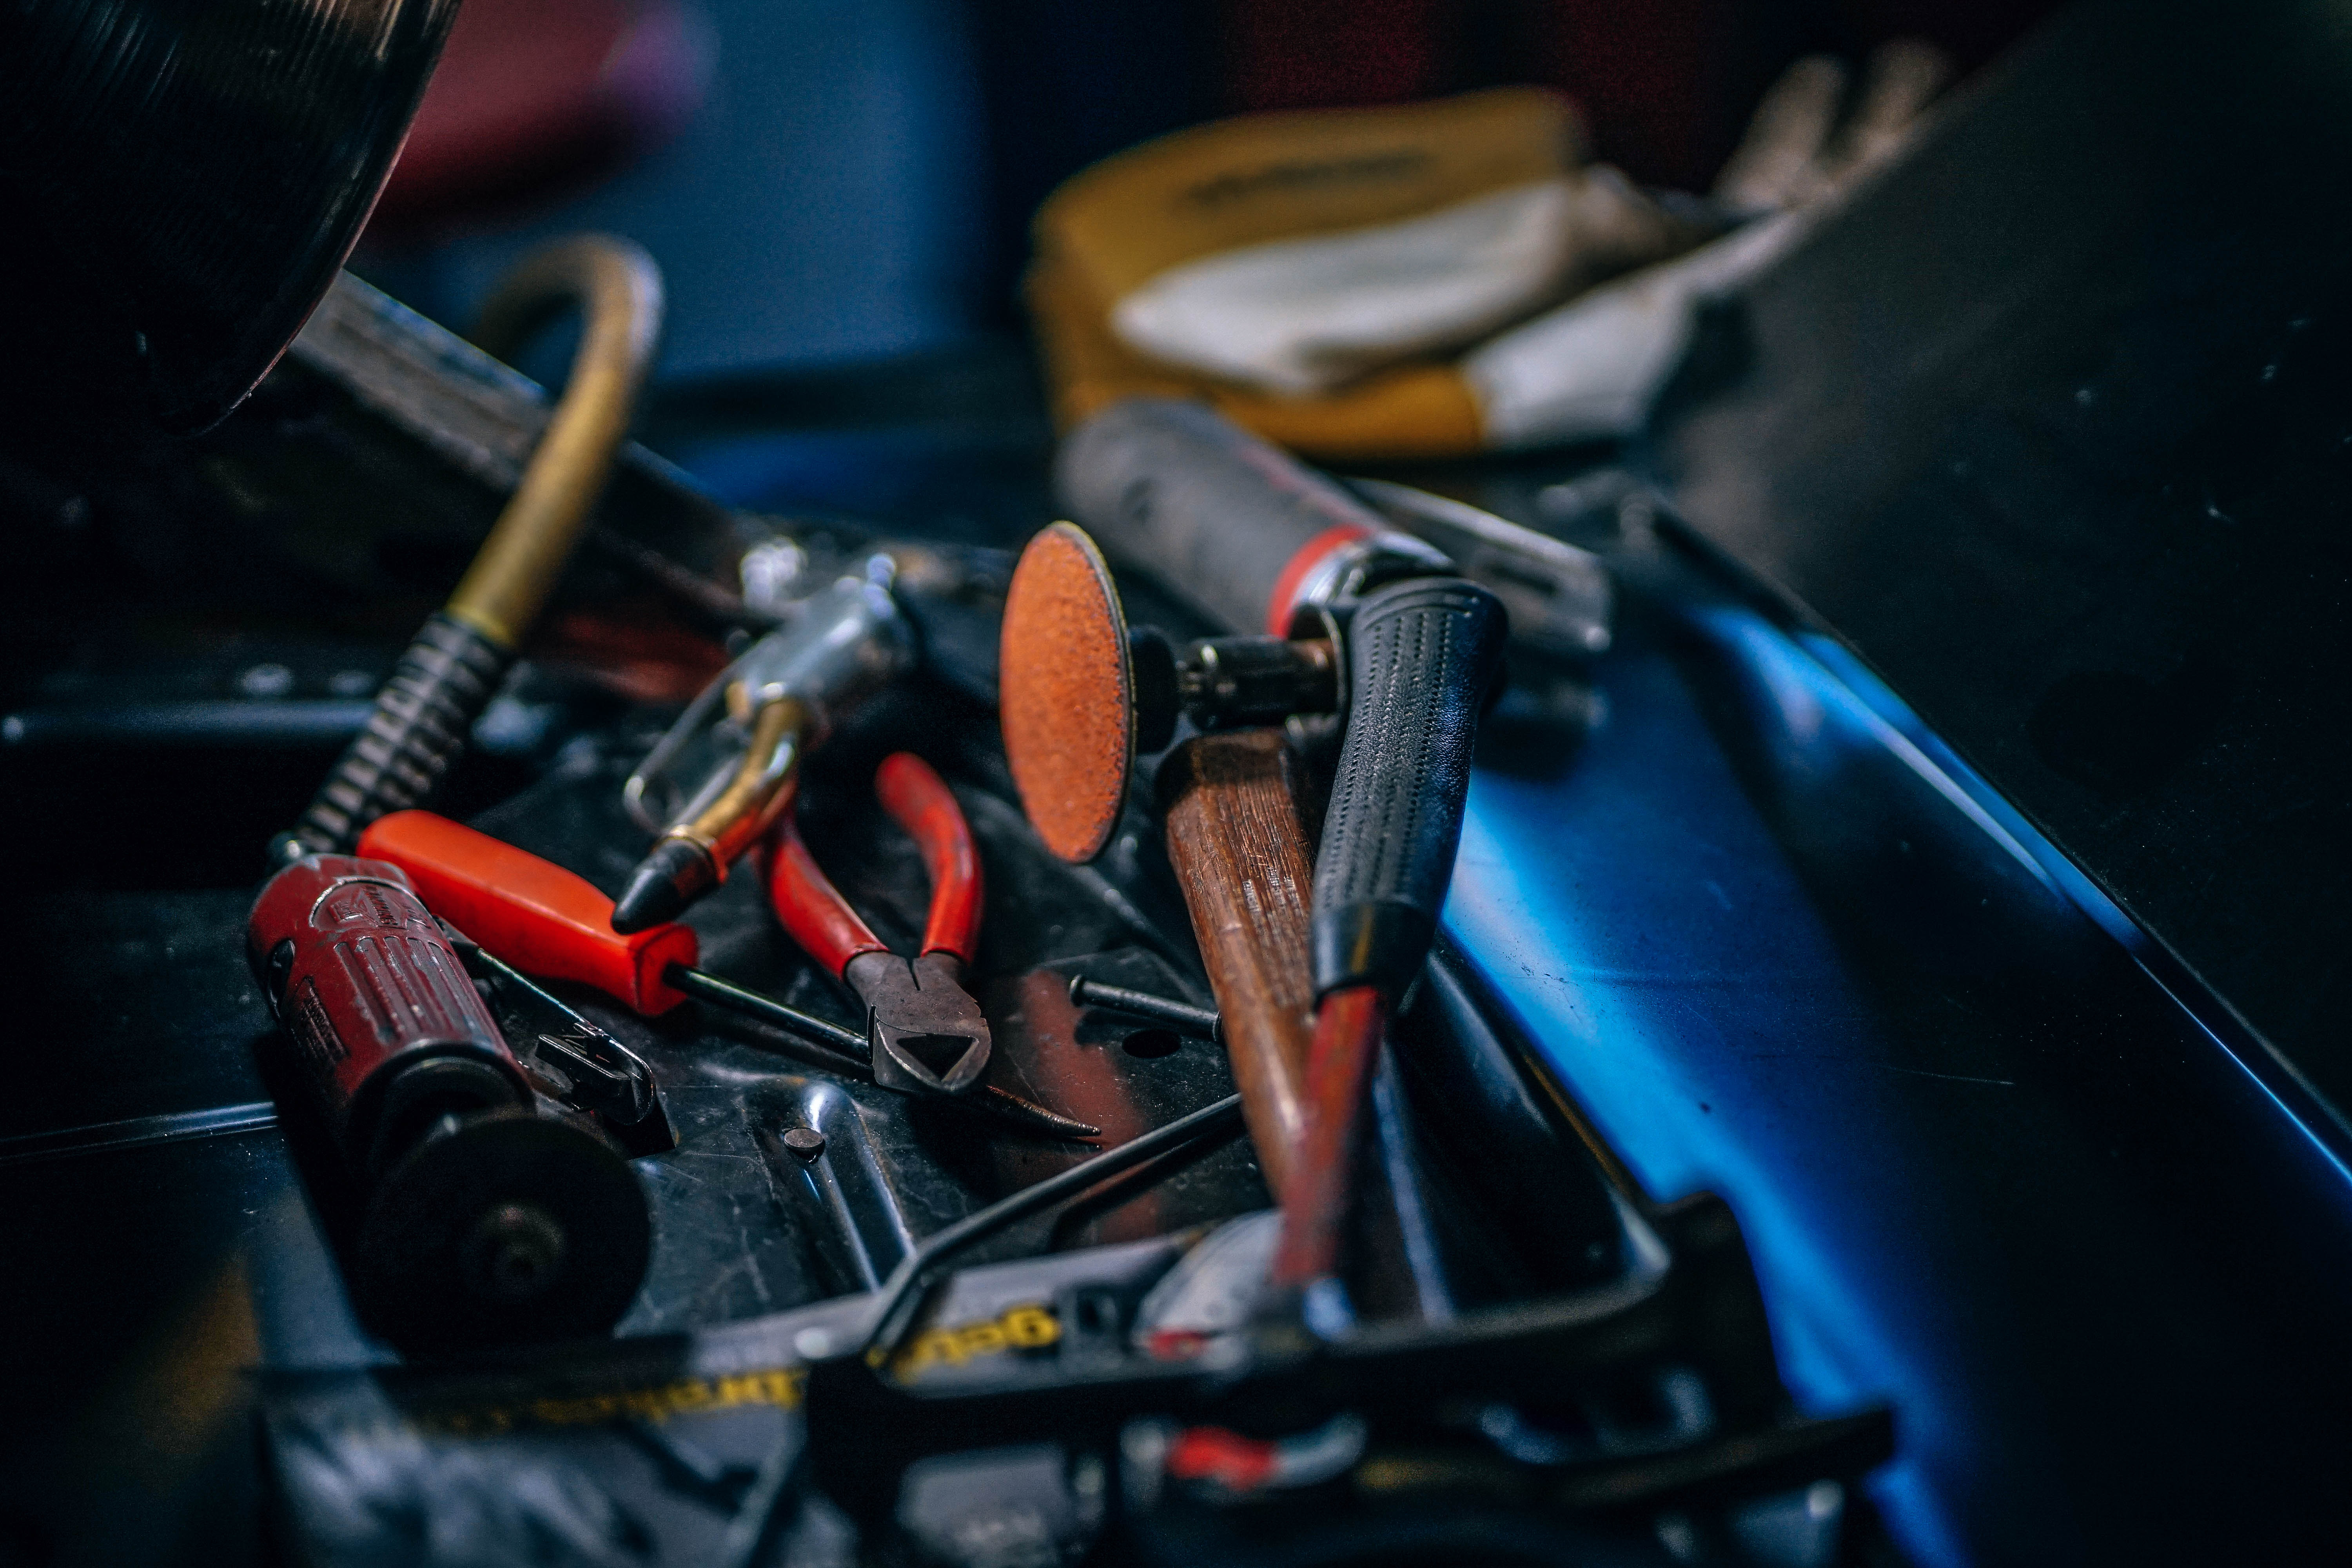
car, wheel, vehicle, engine, automotive engine part